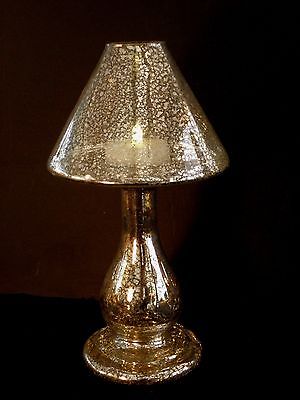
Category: lamp